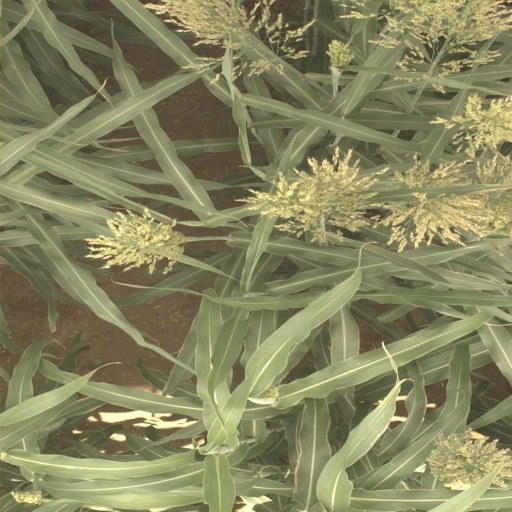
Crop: sorghum